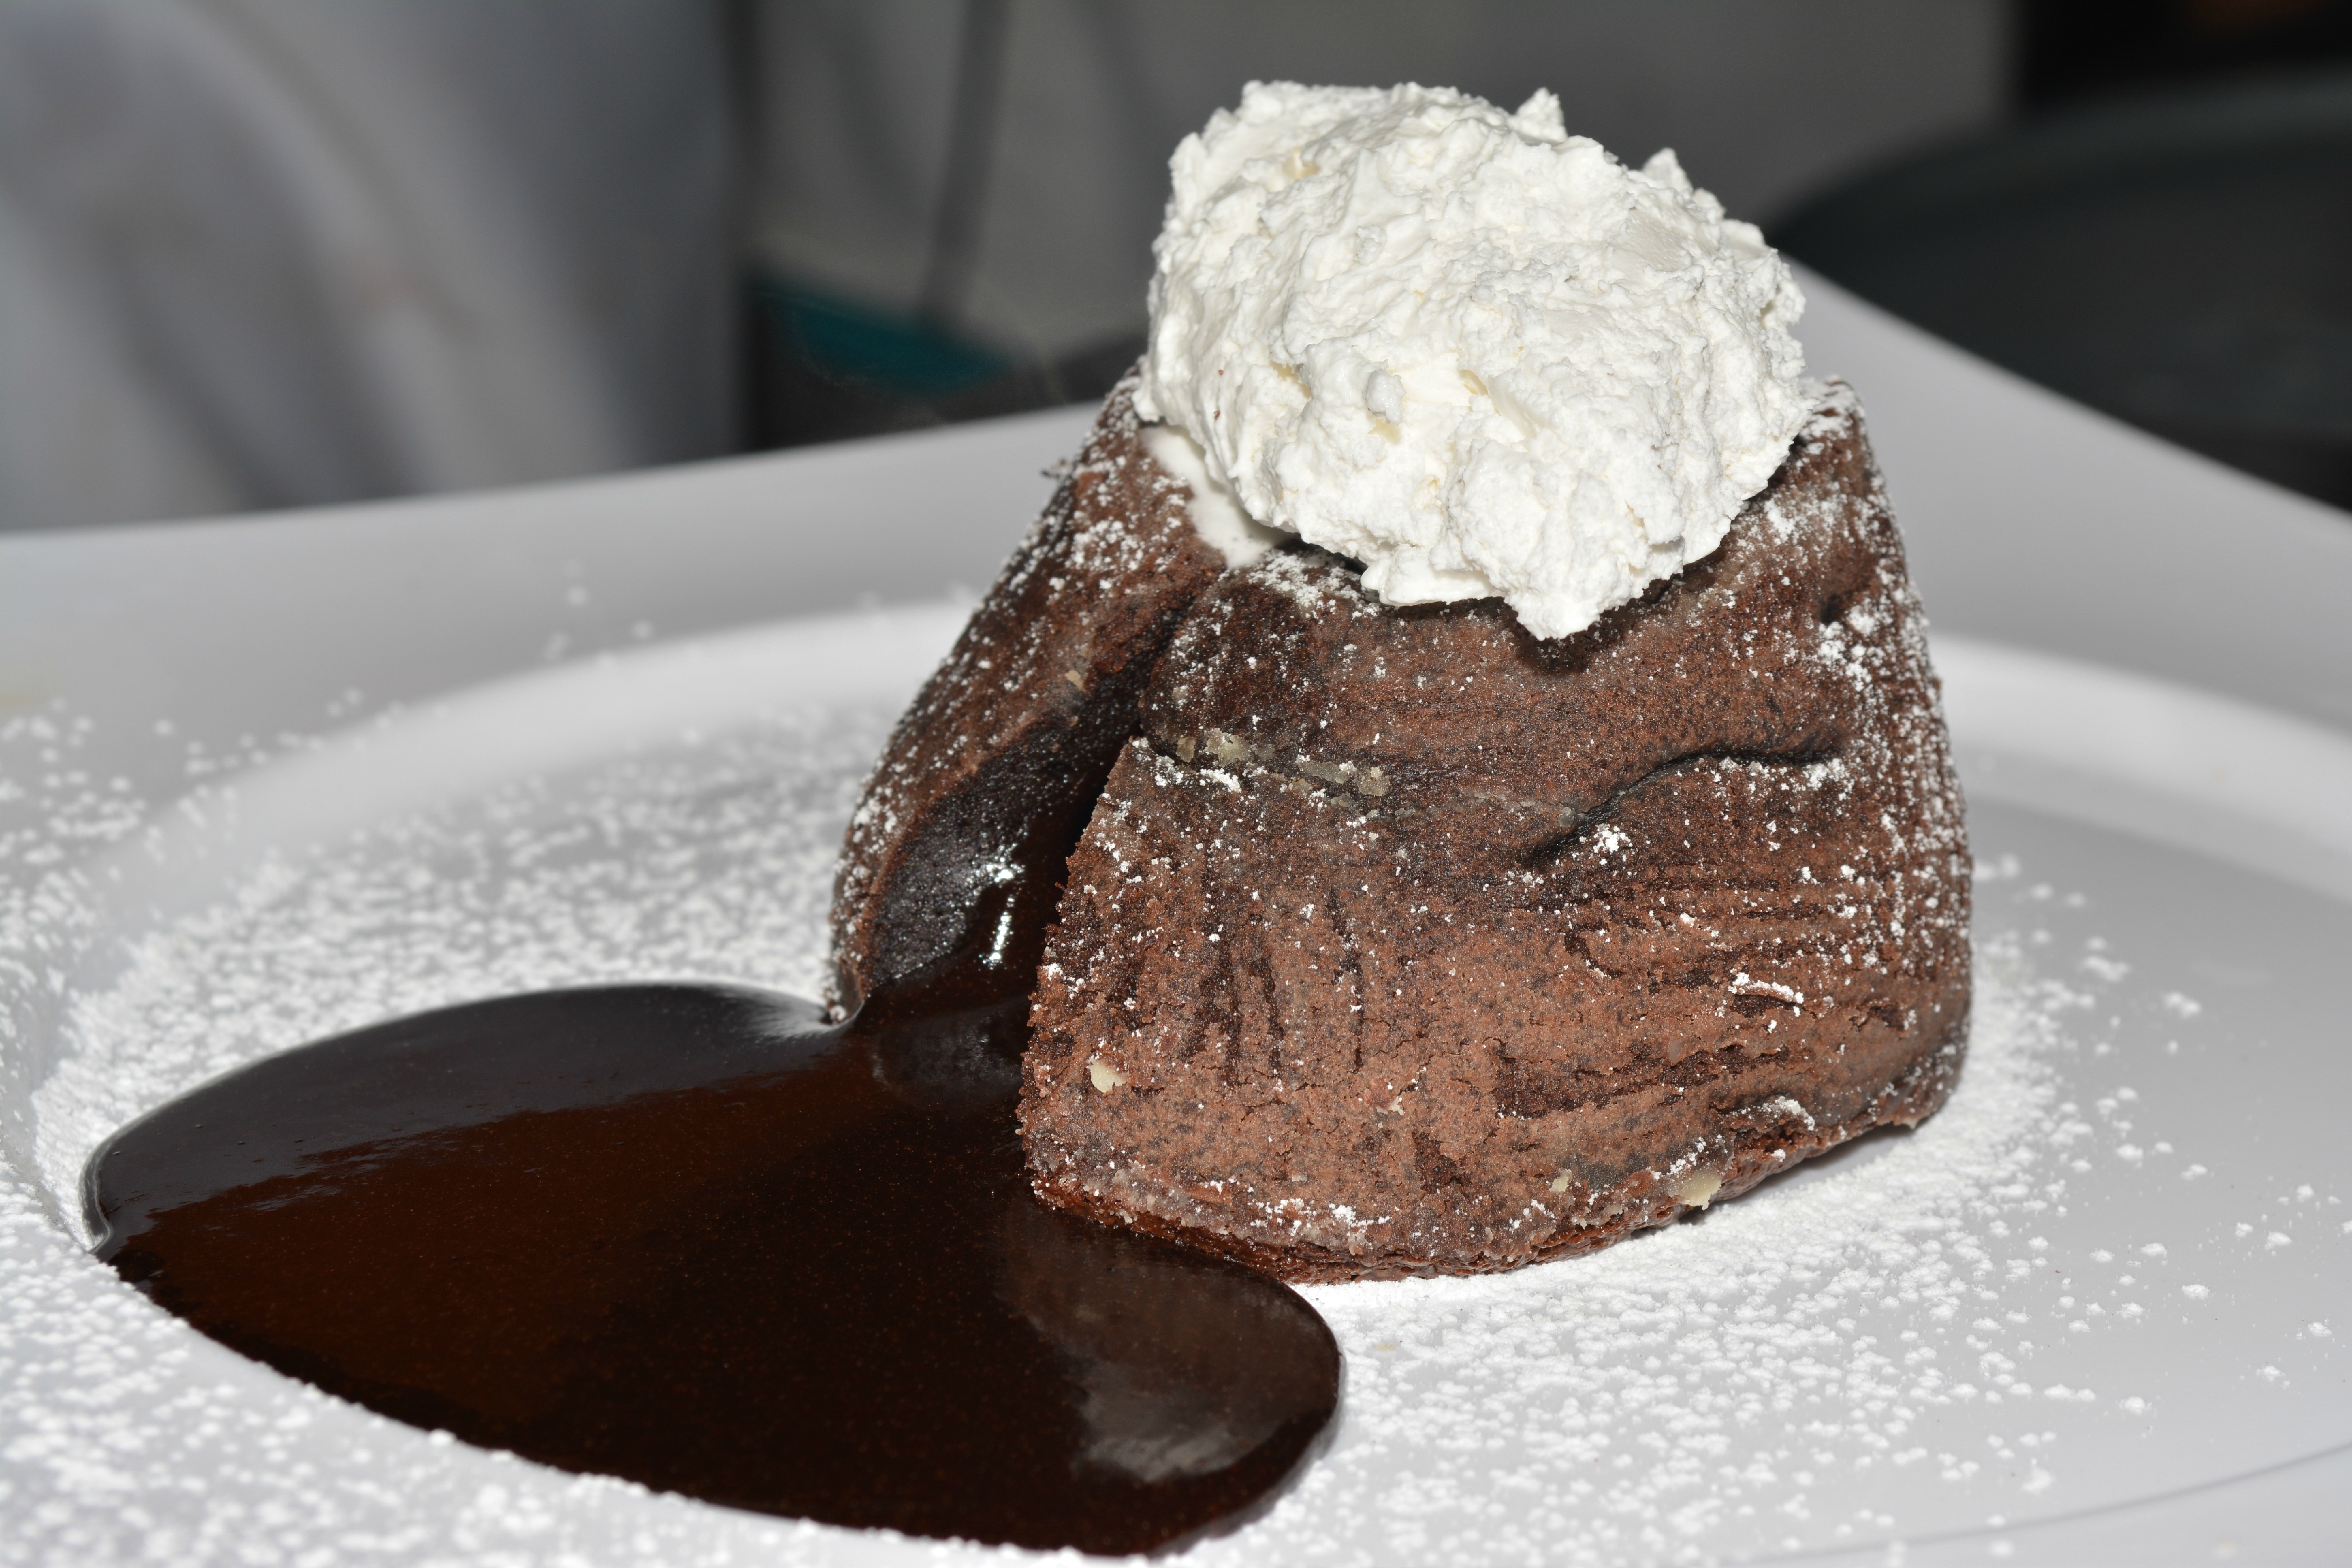
food, chocolate, baking, dessert, chocolate cake, coconut, icing, lava, sweetness, molten, flavor, chocolate truffle, chocolate brownie, flourless chocolate cake